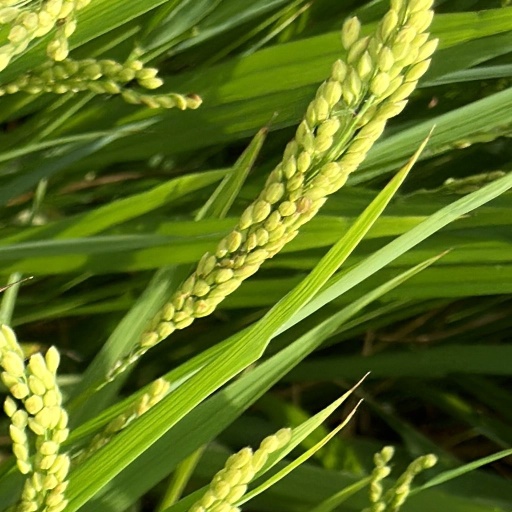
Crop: rice